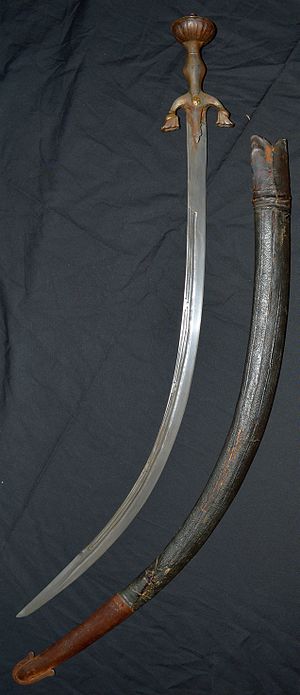
Krumsabel
Krumsabel, en afghansk pulwar.
En krumsabel er et enægget håndvåben i form af et sværd designet med buet klinge og ofte forsynet med en lille højderyg nær odden. Skeden er sædvanligvis af træ, betrukket med fløjl eller læder. Krumsablen har sin oprindelse i Sydvestasien.